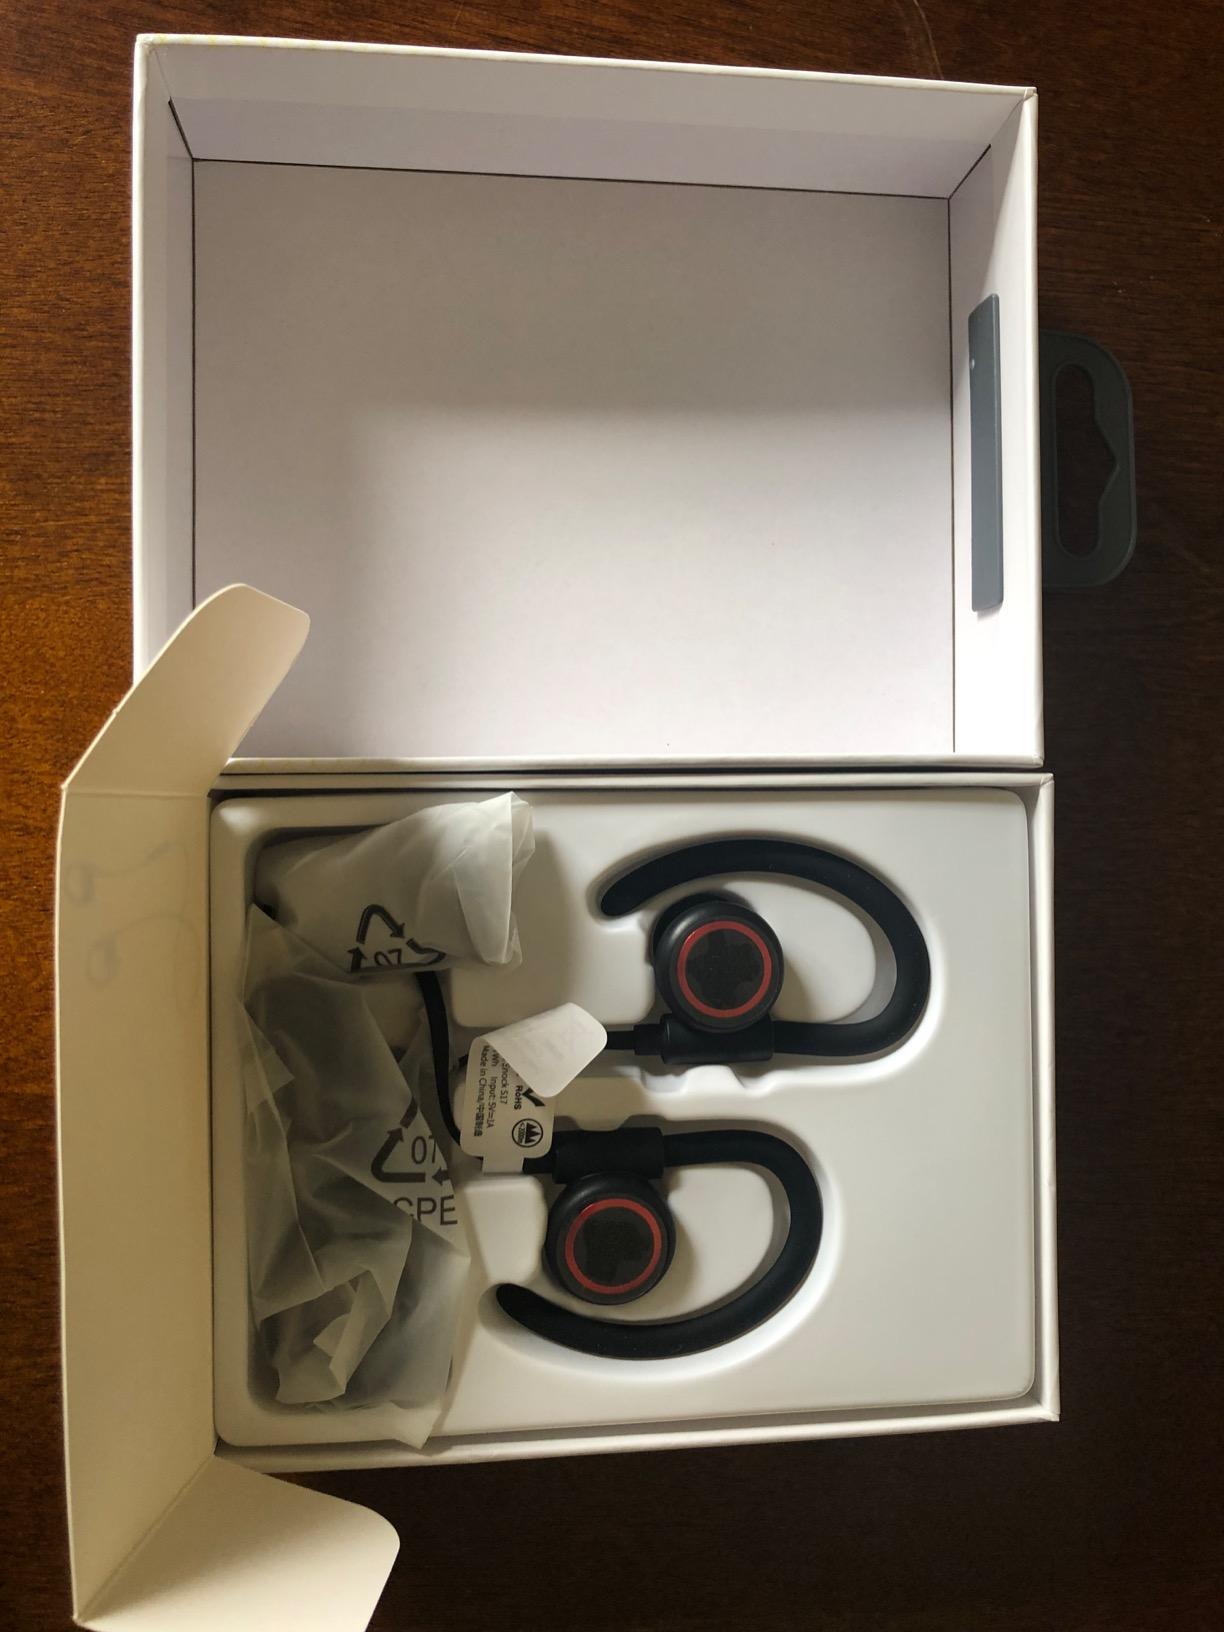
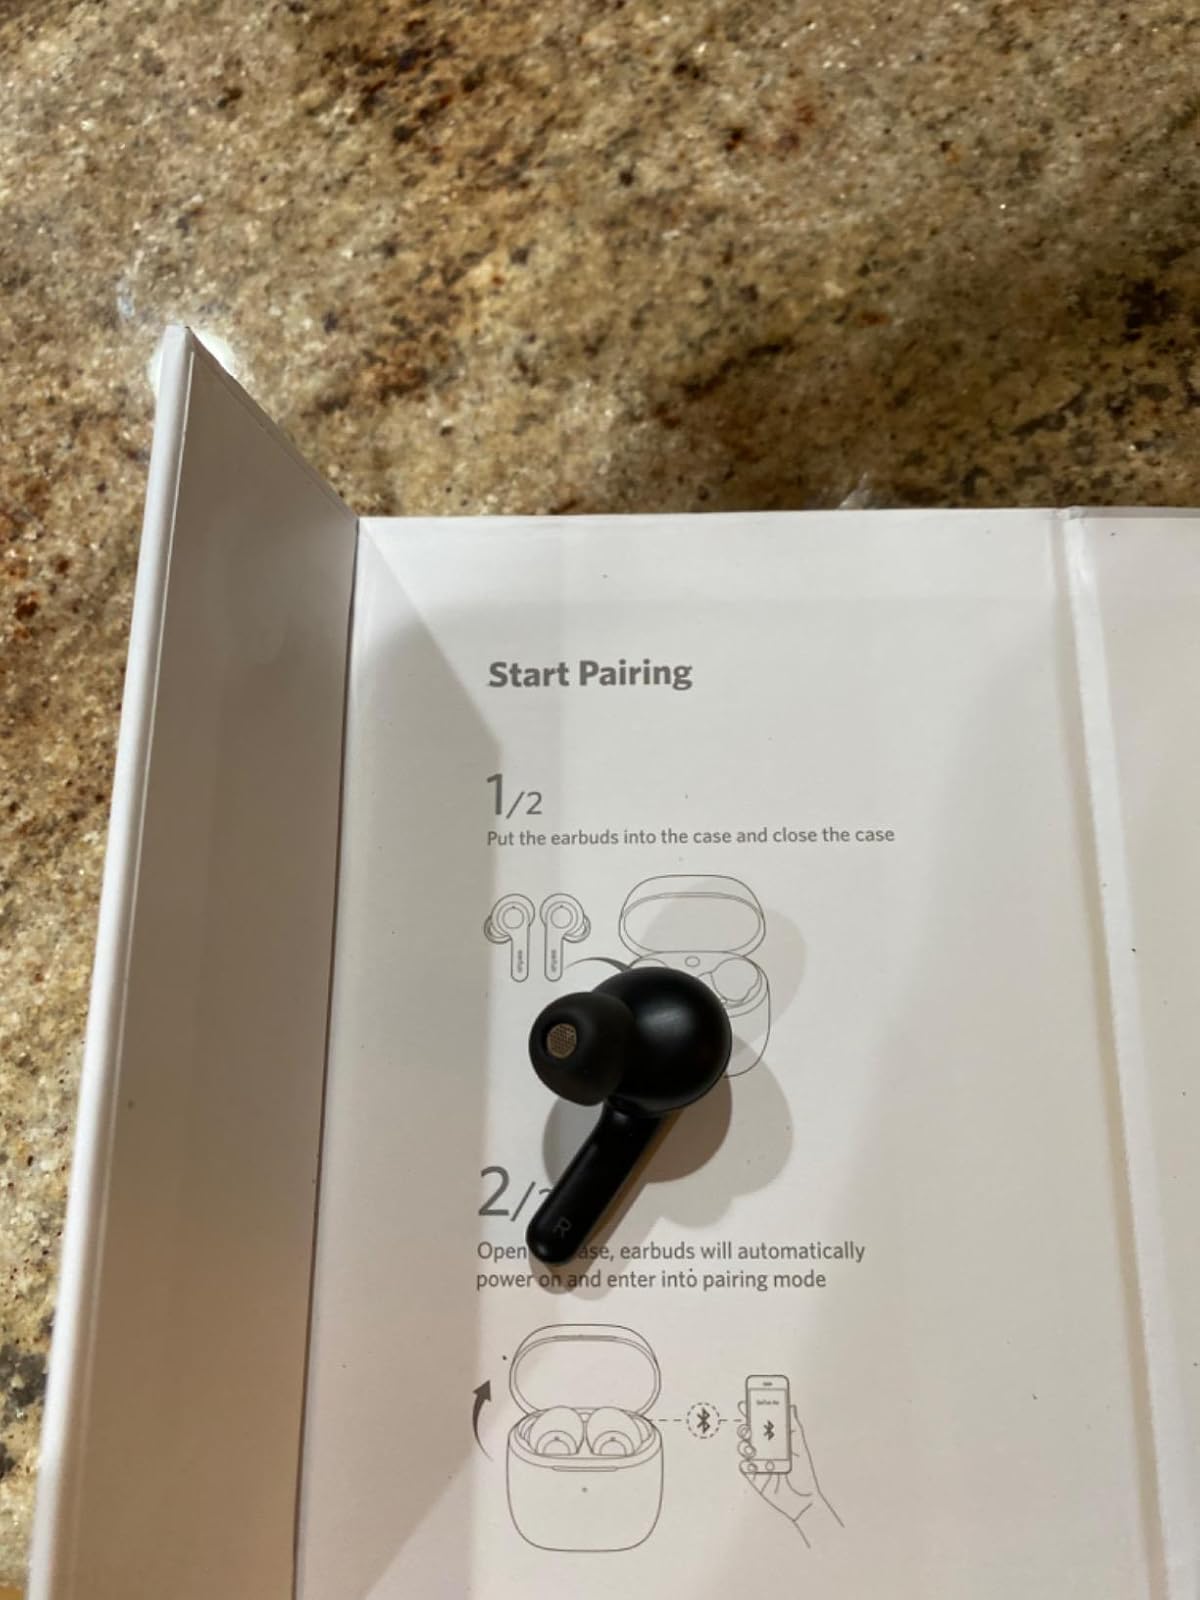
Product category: earbuds
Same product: no